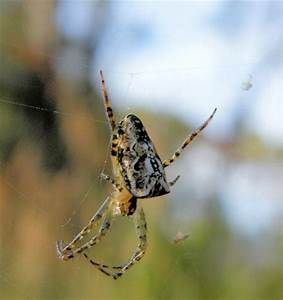
Label: ragno